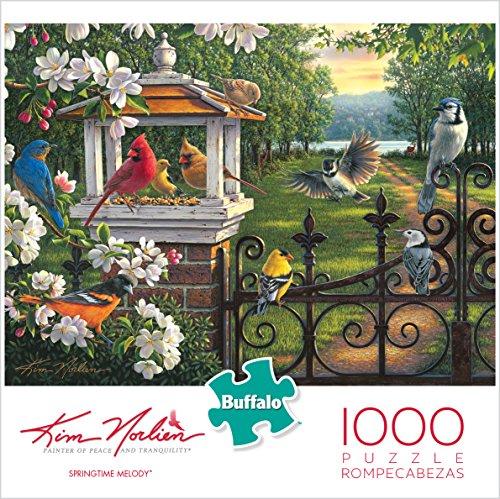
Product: Buffalo Games - Kim Norlien - Springtime Melody - 1000 Piece Jigsaw Puzzle
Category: Toys & Games | Puzzles | Jigsaw Puzzles
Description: Great Condition.
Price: $14.99
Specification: ProductDimensions:26.8x0.1x19.8inches|ItemWeight:3.52ounces|ShippingWeight:1.31pounds(Viewshippingratesandpolicies)|ASIN:B07BV1495K|Itemmodelnumber:11617|Manufacturerrecommendedage:14months-8years